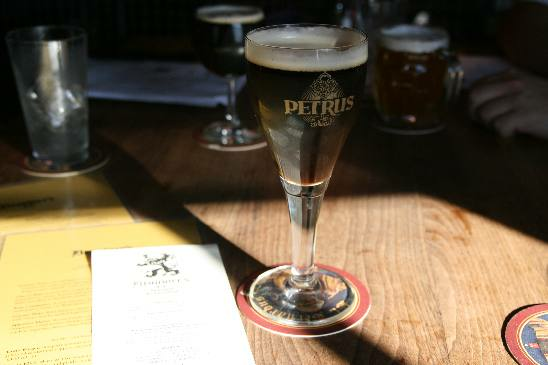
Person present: No